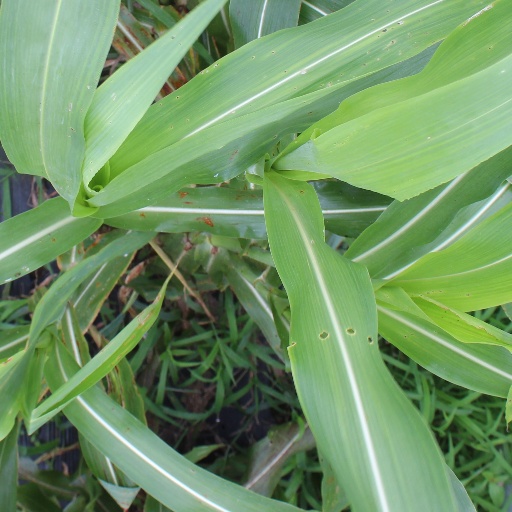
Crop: sorghum